Tampa Bay Rays

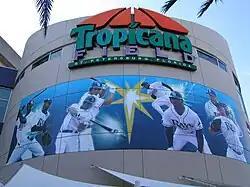
The Rays play their home games at Tropicana Field.

Despite the postseason defeat, the Rays retained much of their core going into the 2020 season, which had been shortened to 60 games as a result of the COVID-19 pandemic. Despite a 5–7 start, the Rays rebounded to win 35 of their last 48 games, thanks to the rotation, the bullpen, and an offensive breakout from Brandon Lowe. At the end of the regular season, the team posted an AL-best 40–20 record, winning its first divisional title since 2011 and again advancing to the postseason.